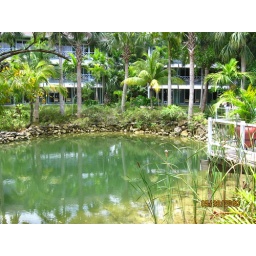
pond near the spa. the building we stayed in is in the back ground